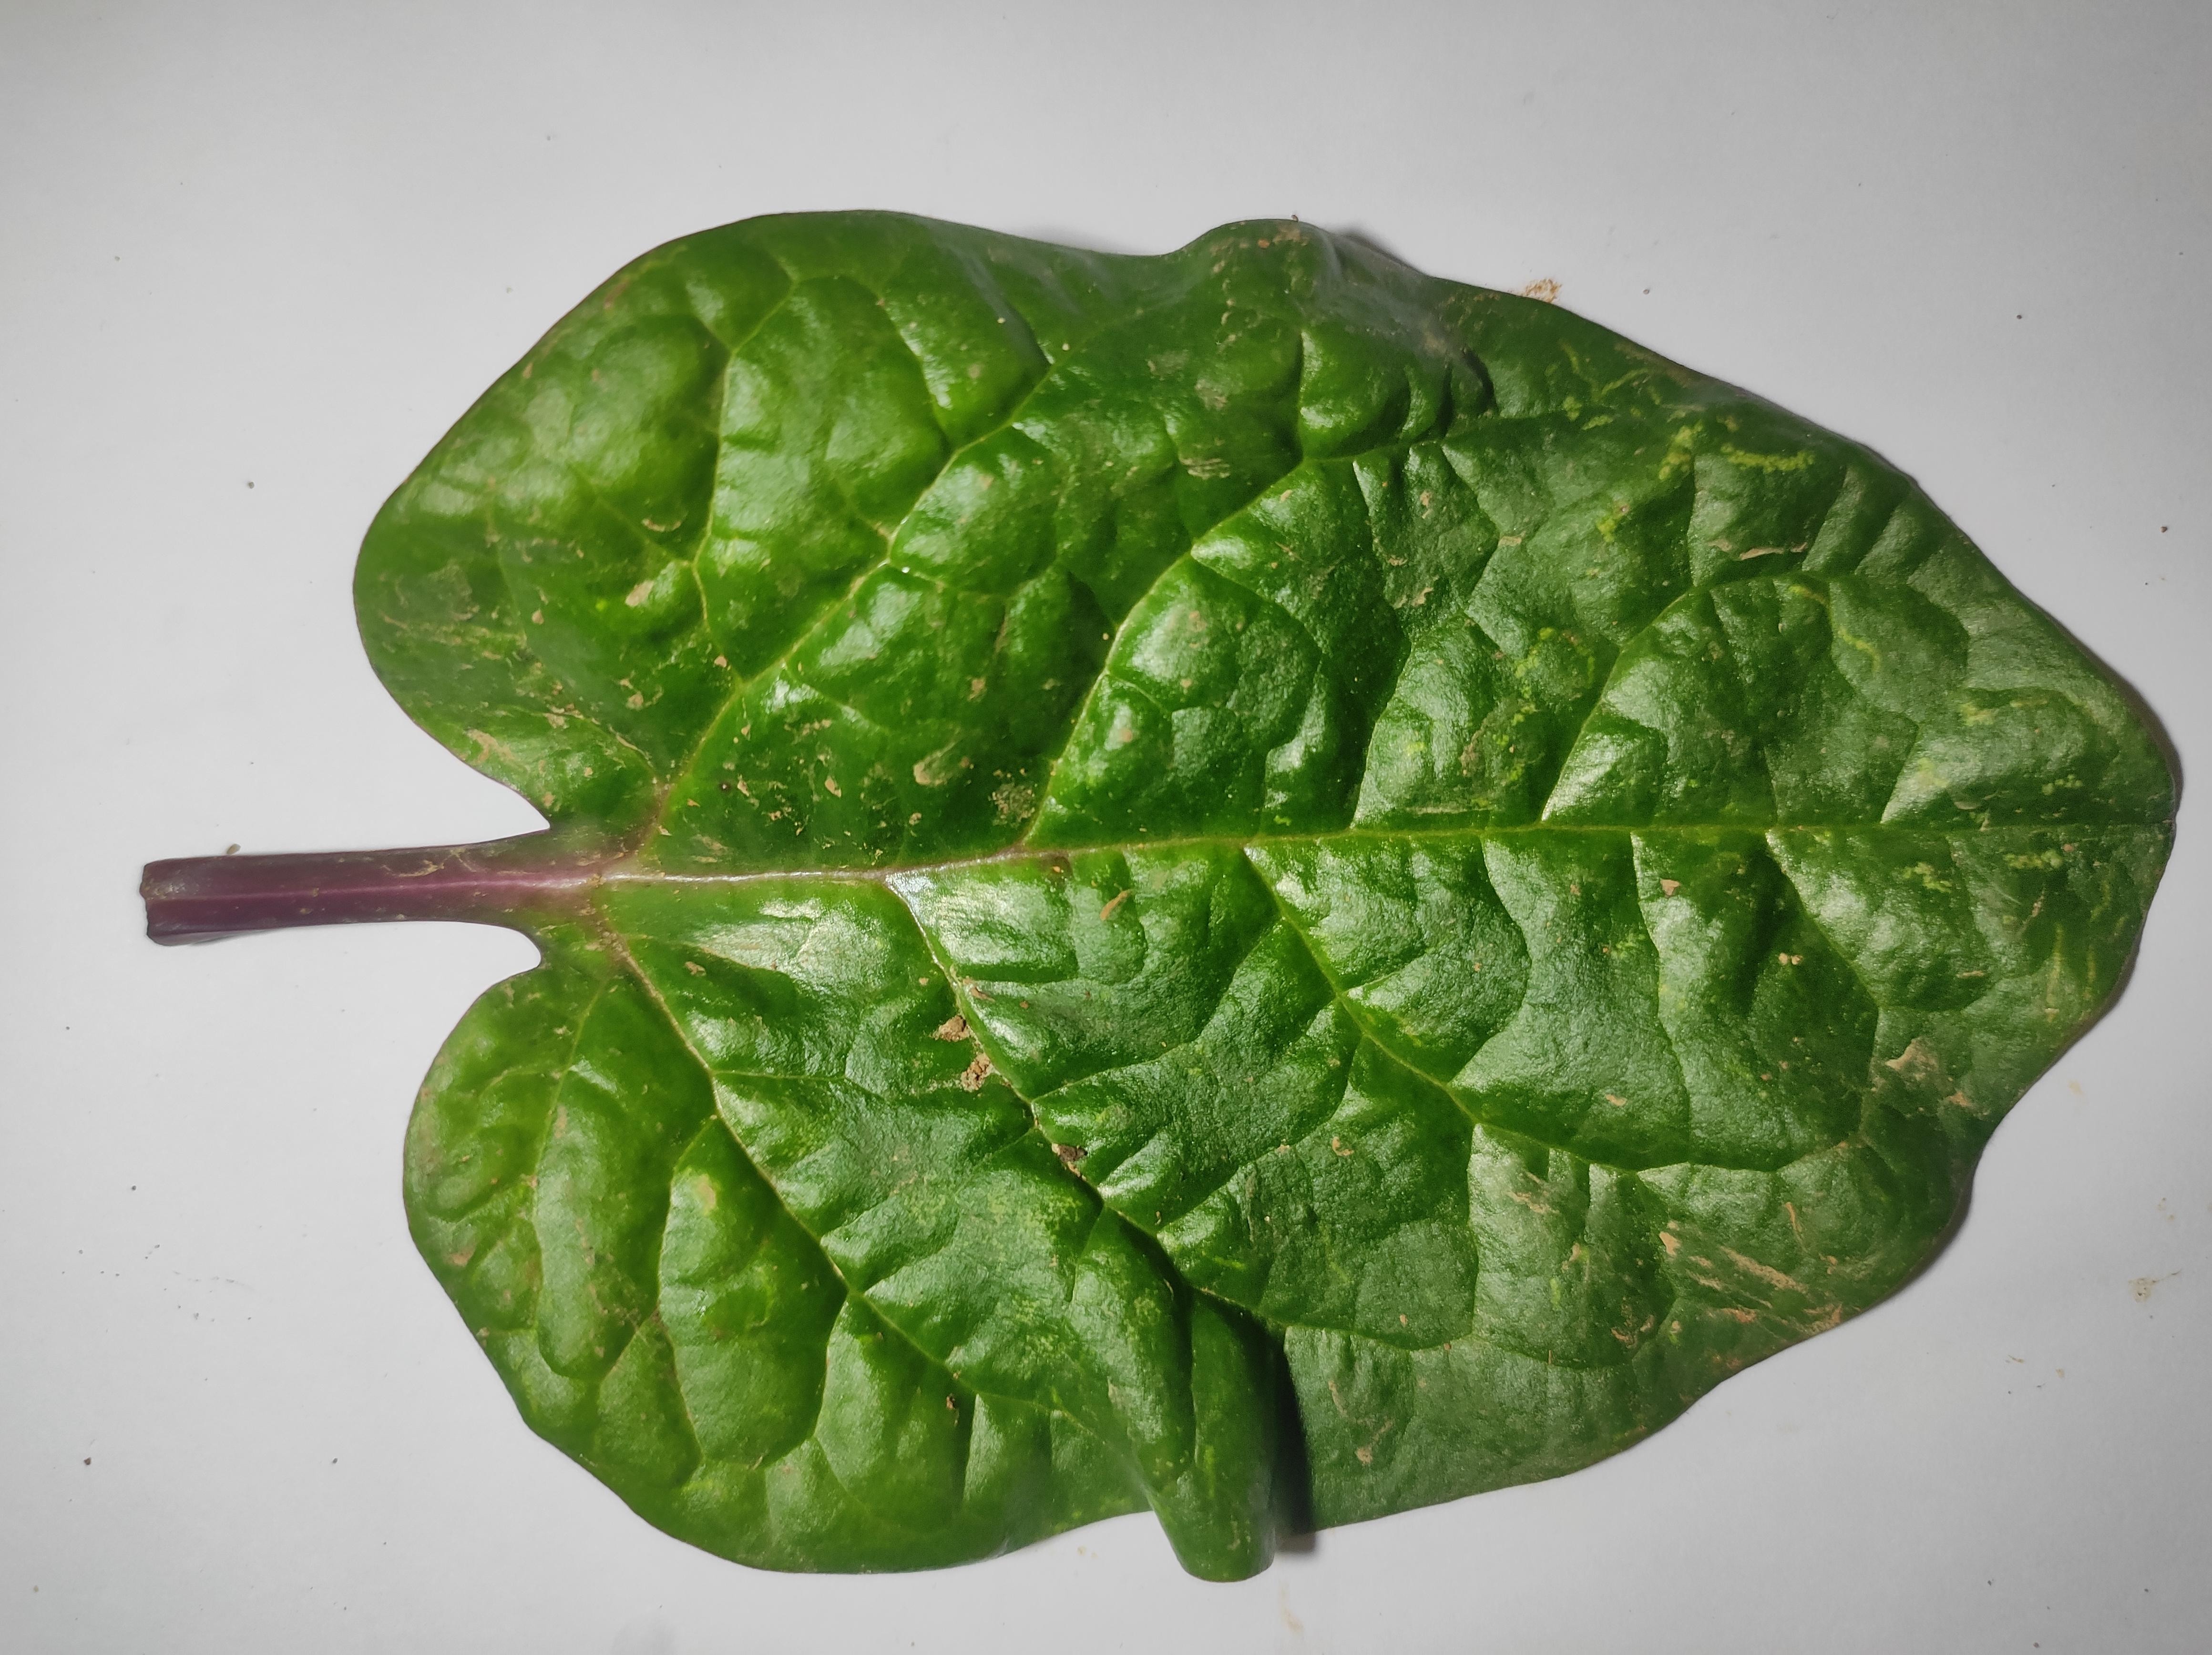
Label: straw_mite